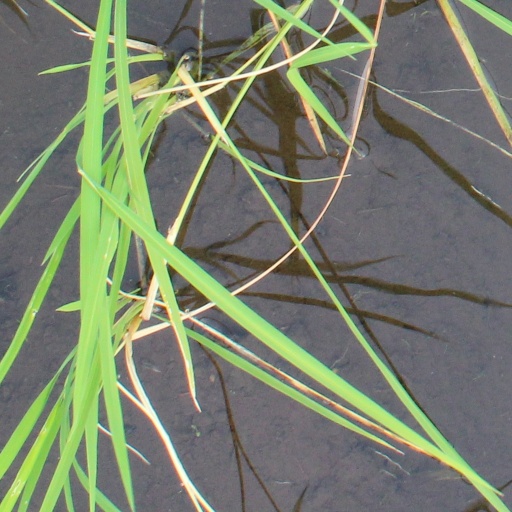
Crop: rice